2024 Sporting Kansas City season

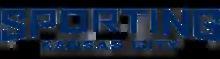

The 2024 Sporting Kansas City season was the 29th season of the team's existence in Major League Soccer and the 14th year played under the Sporting Kansas City moniker. Sporting Kansas City opened the season against the Houston Dynamo on February 24, 2024. In 2024, Sporting KC was one of the eight MLS teams that are participating in the 2024 U.S. Open Cup instead of sending an MLS Next Pro team.